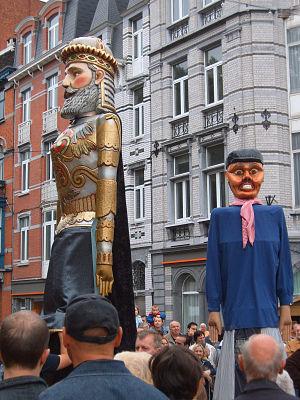
Géants de Tchantchès et Charlemagne lors des fêtes du 15 août en Outremeuse à Liège. Personal picture
Les traditions de Wallonie sont nombreuses : célébrations religieuses, fêtes populaires, coutumes locales, vie associative, gastronomie… Elles sont vécues avec beaucoup de ferveur par la population et certaines d'entre elles sont reprises parmi les chefs-d’œuvre du Patrimoine oral et immatériel de la Fédération Wallonie-Bruxelles. Quelques-unes ont été reconnues comme chef-d'œuvre du patrimoine culturel immatériel de l'humanité par l'UNESCO comme le Carnaval de Binche, les ducasses d'Ath et de Mons.
Tchantchès, parfois écrit Tchantchèt, est un personnage issu du folklore liégeois représenté par une marionnette.